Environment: real
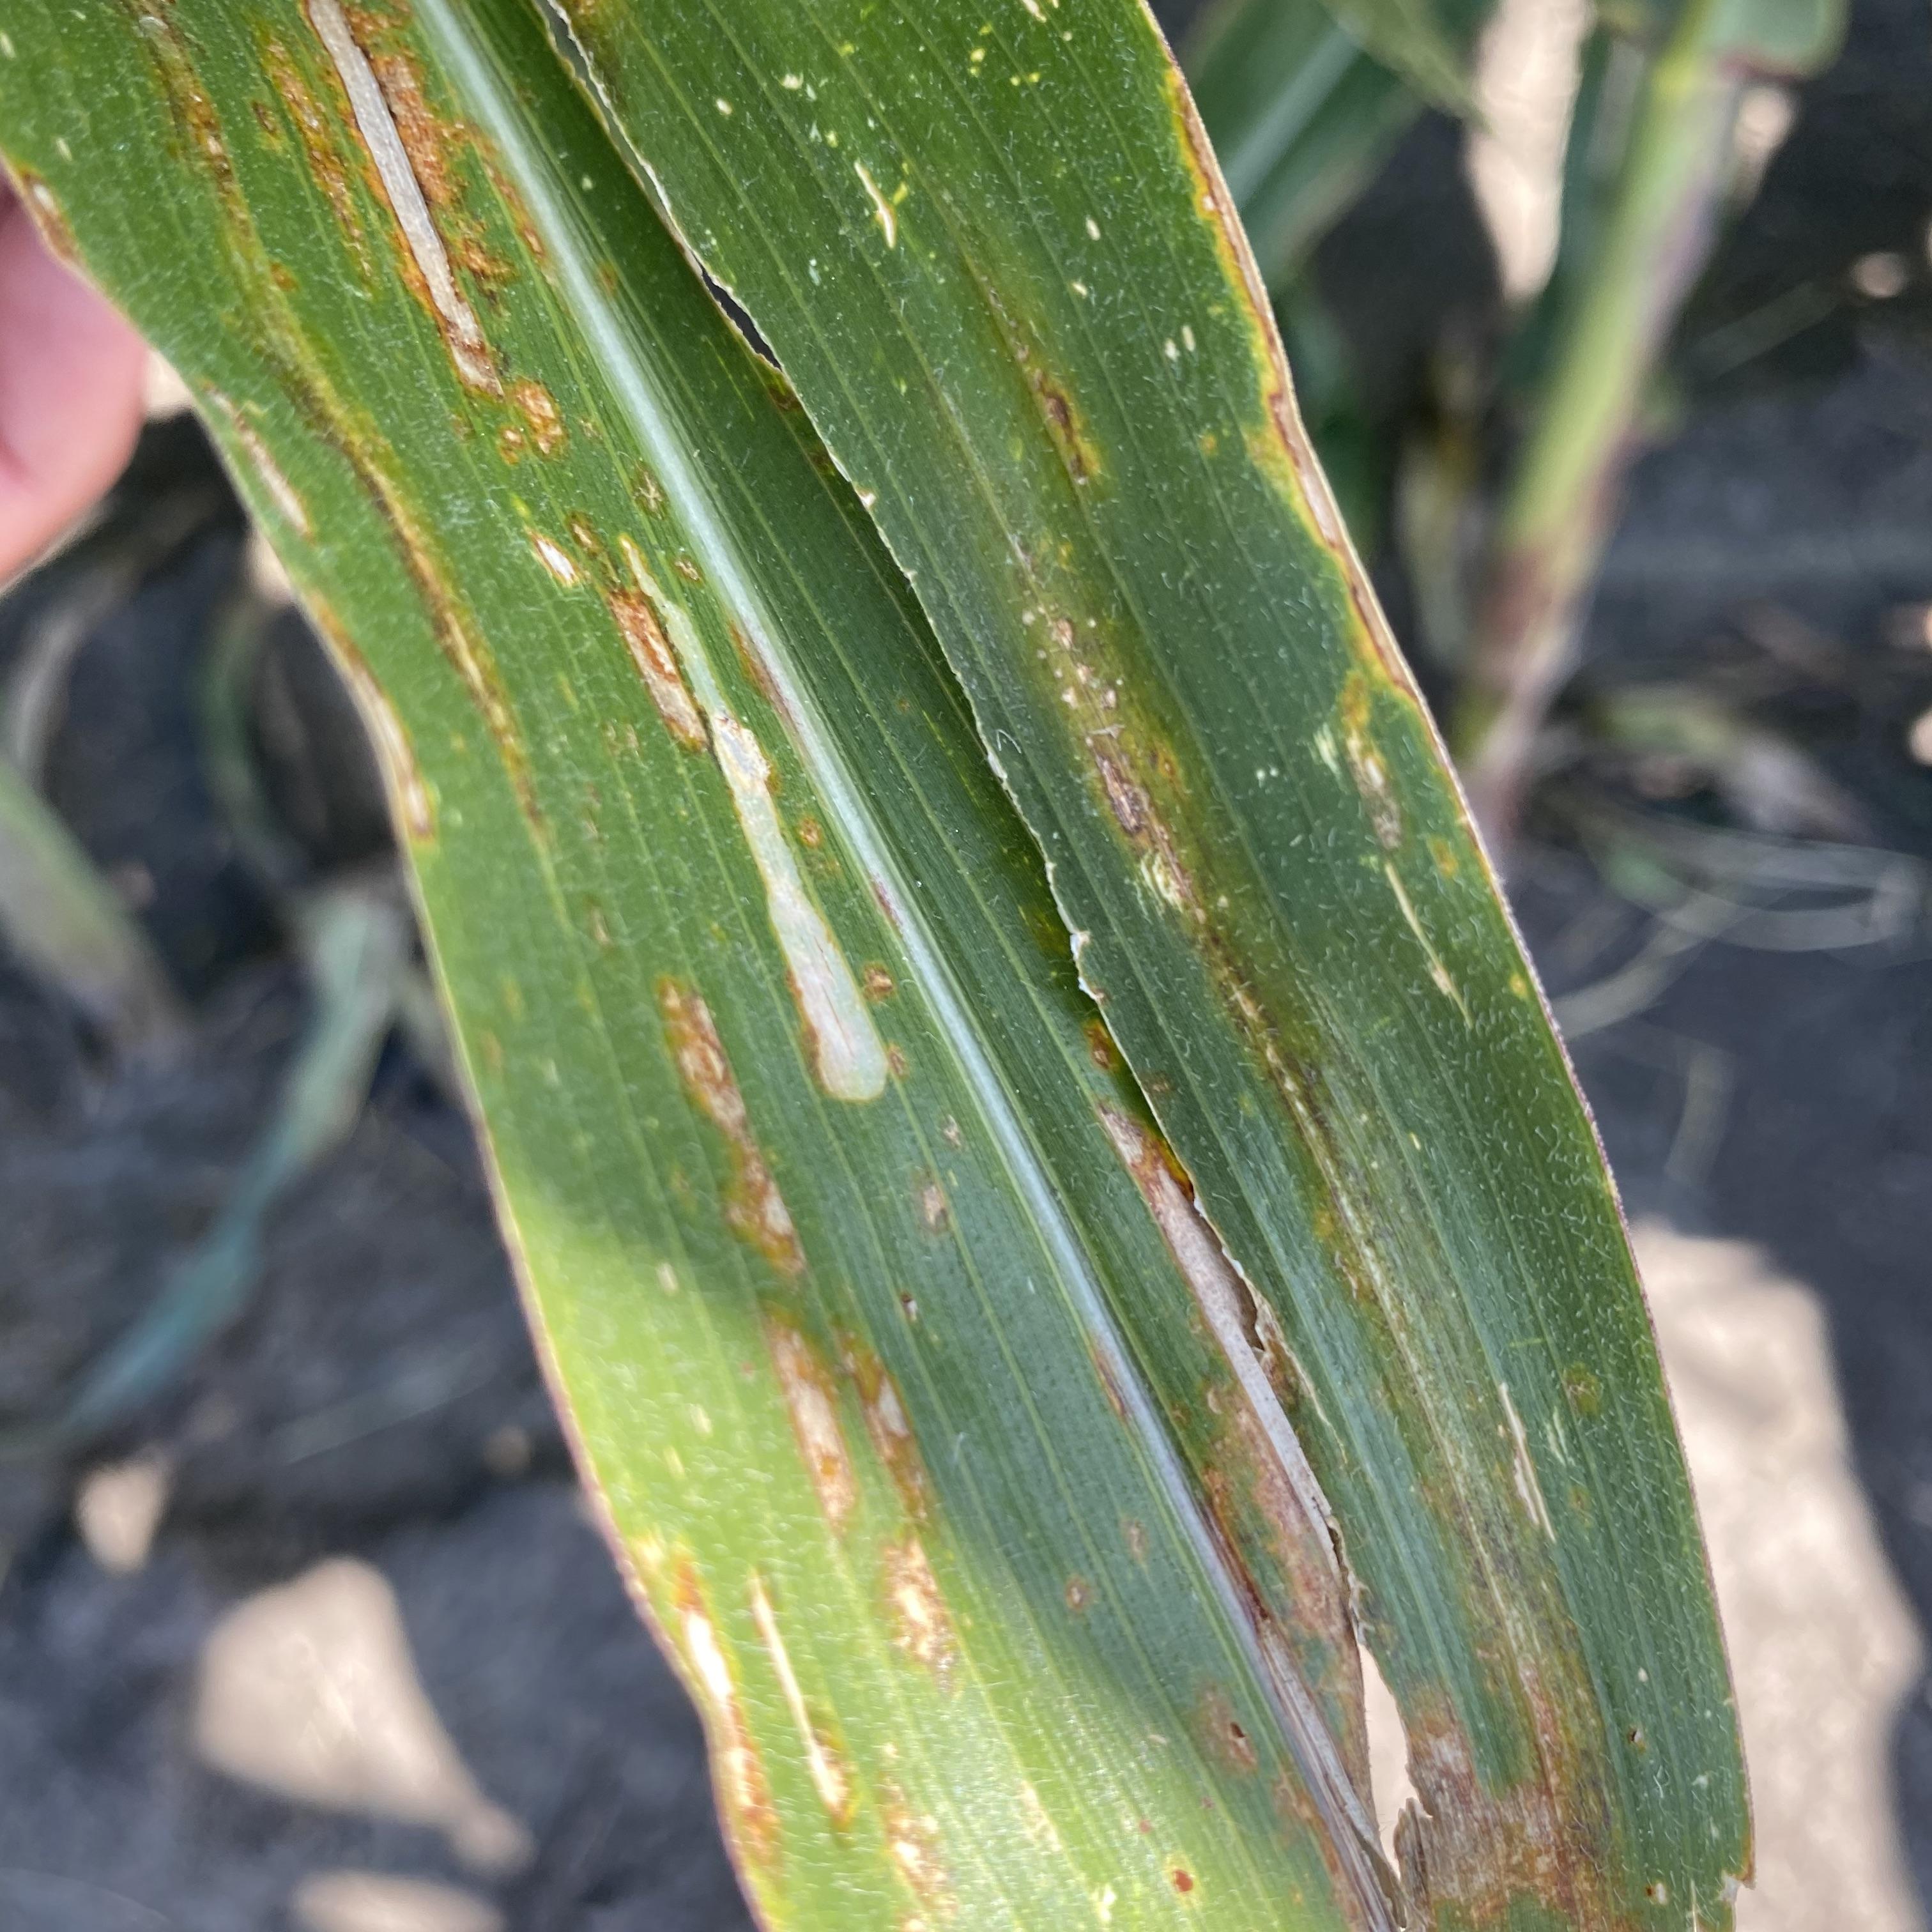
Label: gray_leaf_spot